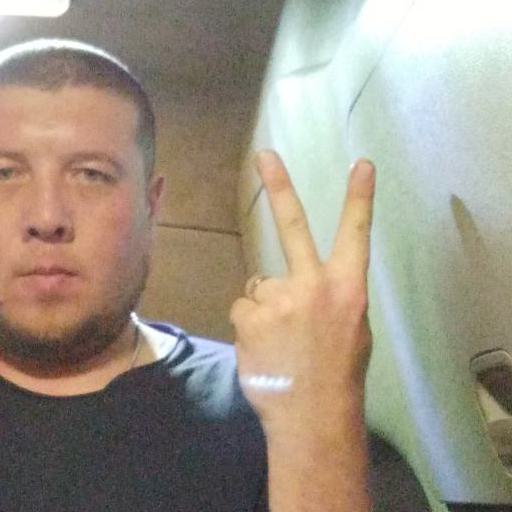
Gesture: peace_inverted